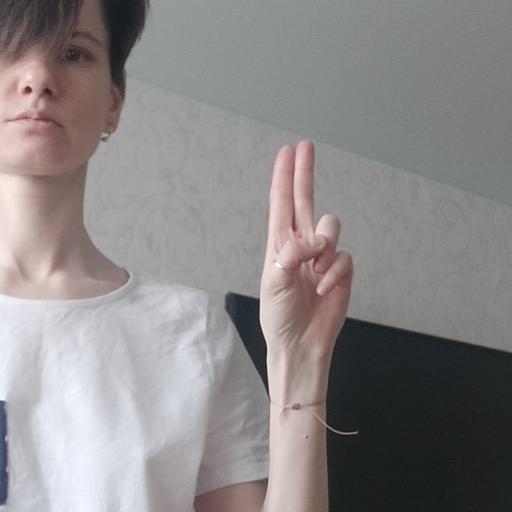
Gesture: two_up